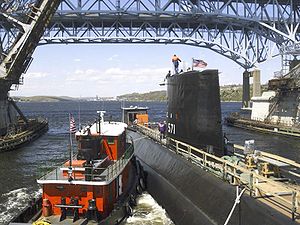
USS Nautilus (SSN-571) / Ubådens historie / En æra afsluttes
USS Nautilus på vej hjem efter konserveringsarbejde i 2002.
USS Nautilus (SSN-571), er en amerikansk atomdrevet ubåd, der blev bygget i 1954. Ubåden, der var verdens første atomdrevne fartøj, havde en aktionsradius på 40.000 sømil med en maksimalfart på 30 knob, og kunne krydse Atlanterhavet og sejle tilbage igen i konstant neddykket tilstand. I 1958 blev USS Nautilus den første ubåd, som sejlede under Nordpolen. Ubåden var bemandet med 13 officerer og 92 mand, og var udstyret med seks torpedorør.